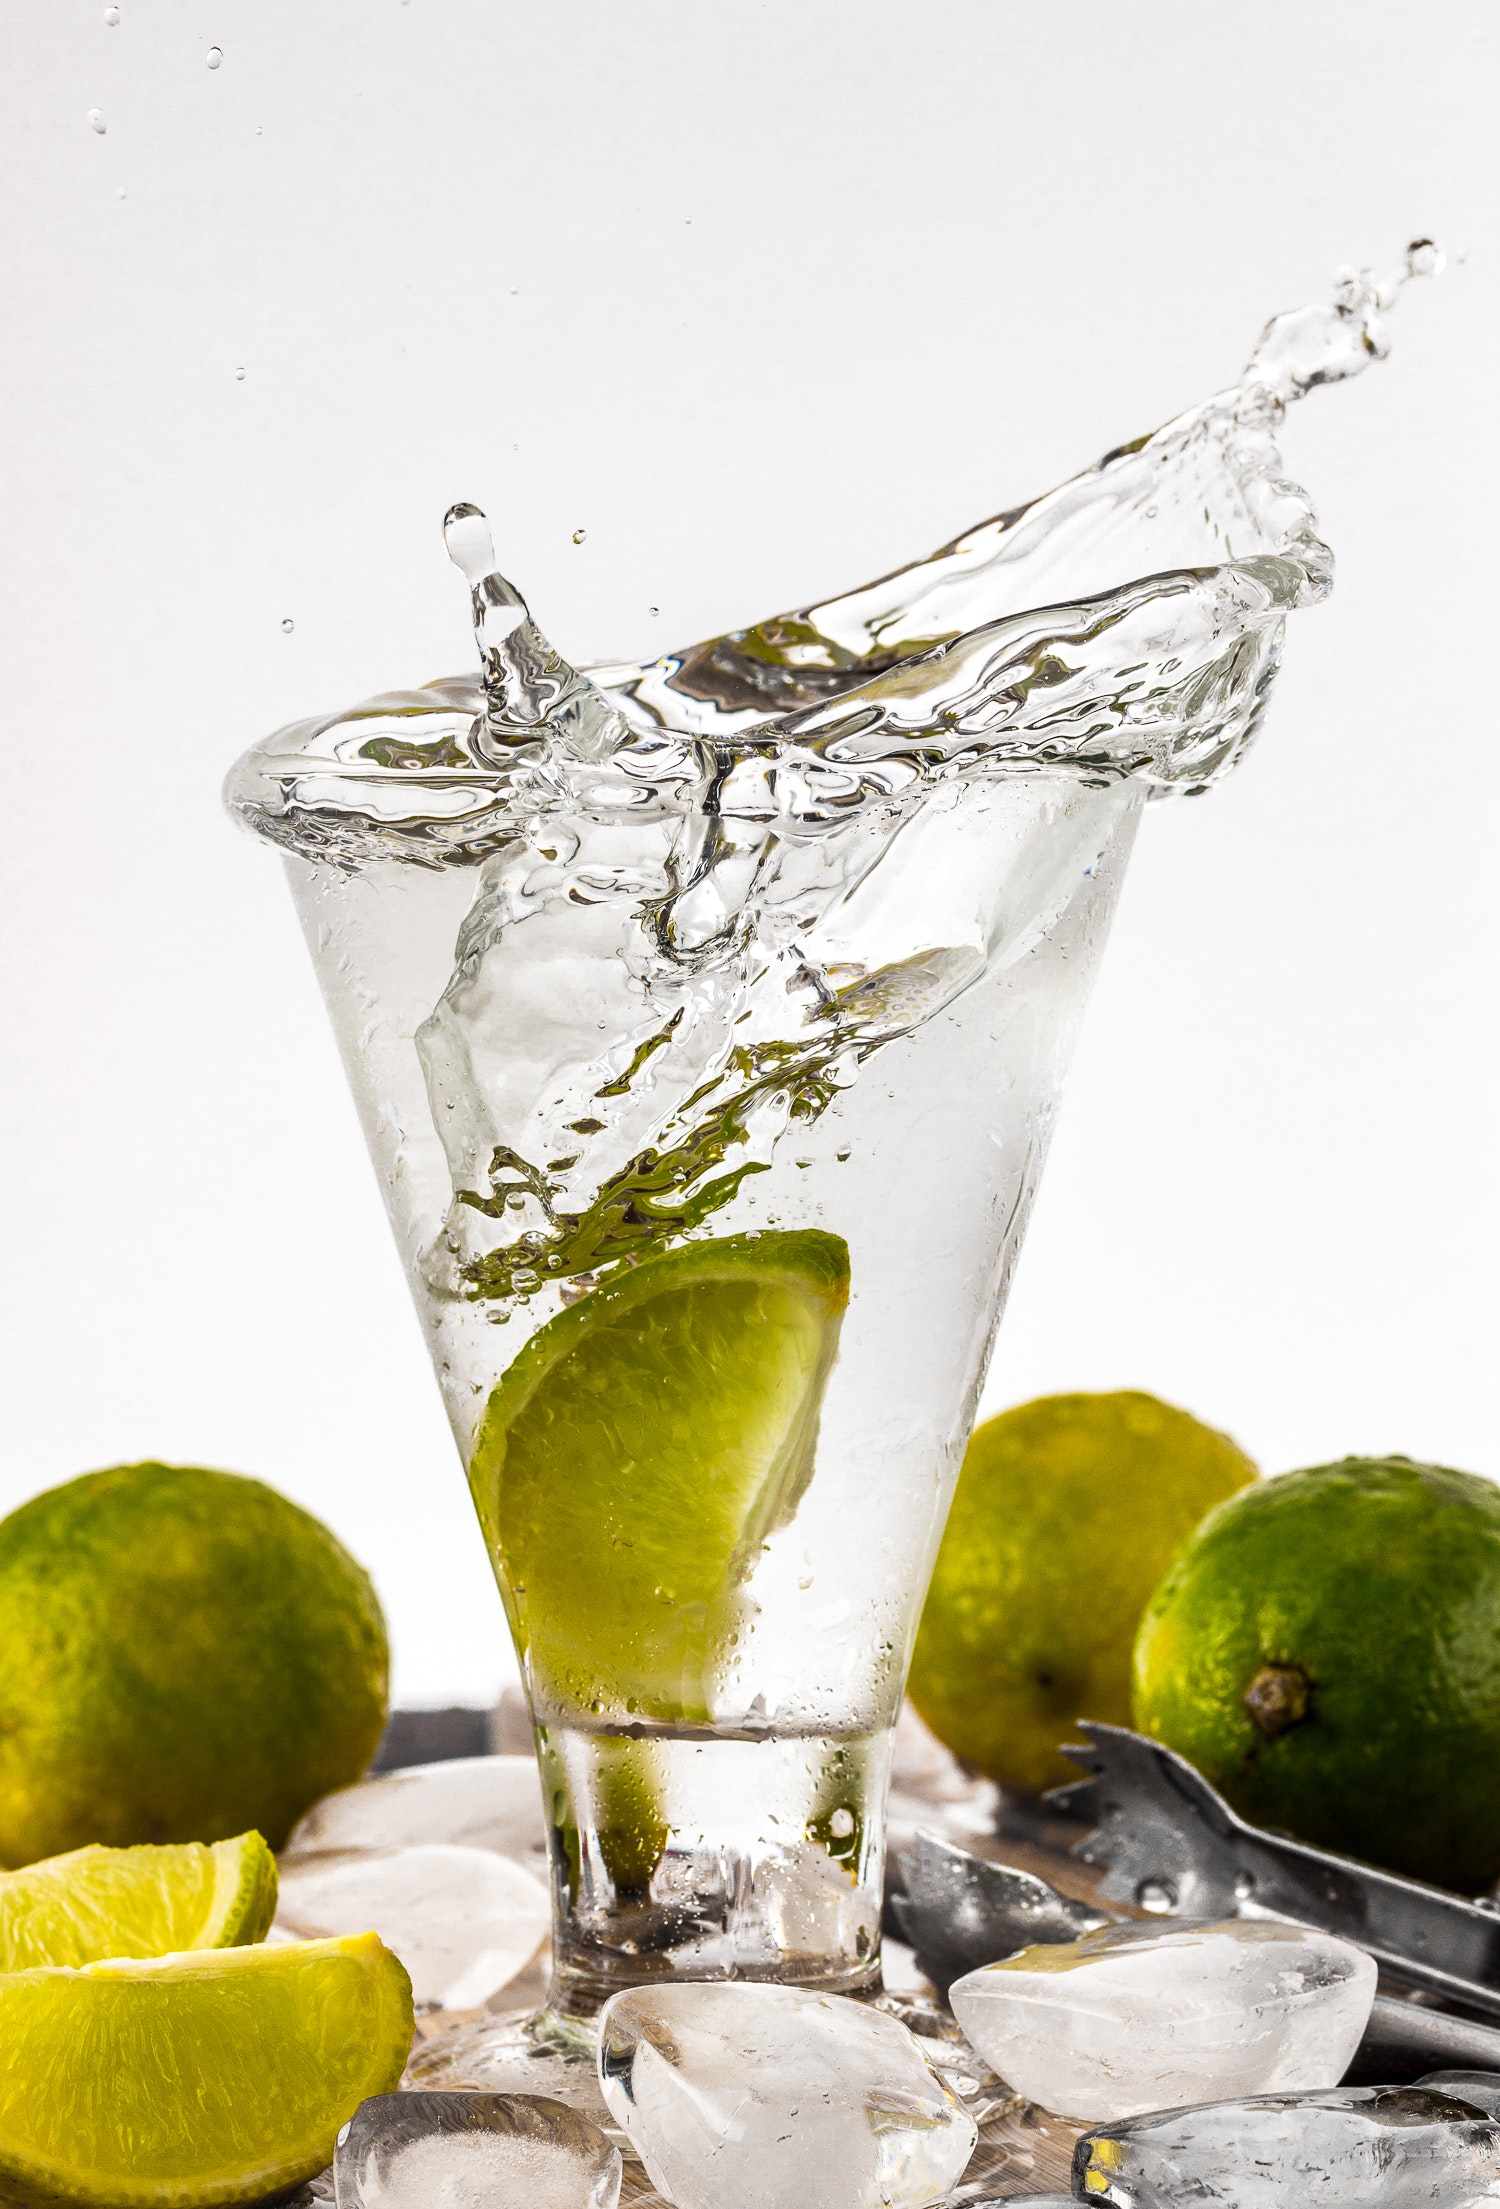
lime, drink, lemon lime, key lime, gin and tonic, margarita, persian lime, non alcoholic beverage, spritzer, alcoholic beverage, cocktail garnish, distilled beverage, food, citrus, lemon juice, fruit, cocktail, vodka and tonic, lemon, martini, glass, alcohol, caipiroska, martini glass, lemonade, liqueur, Appletini, caipirinha, ti punch, classic cocktail, fizz, daiquiri, still life photography, kamikaze, wine cocktail, still life, stemware, sour, bacardi cocktail, lime juice, champagne cocktail